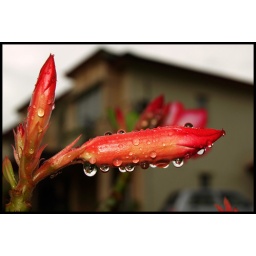
Just post this cuz i like the upside down reflections of the house in the water drops